Frederick Coffin

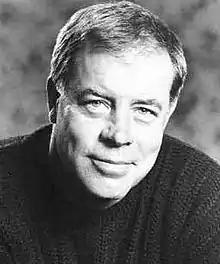

Frederick D. Coffin (January 16, 1943 – July 31, 2003) was an American film actor, singer, songwriter, and musician.